John Grubb

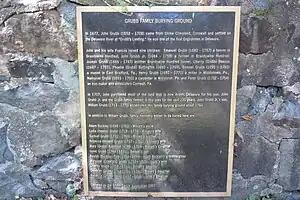
In 2002, the Grubb Family Association placed a plaque at the Grubb Burying Ground in Arden Delaware.

By the time John moved to Naaman's Creek, he was married to his wife, Frances. They had nine children: Emanuel Grubb (1682–1767), John Grubb (1684–1758), Joseph Grubb (c1684 - 1747), Charity Beeson (1687–1761), Phebe Buffington (c1690 - 1769), Samuel Grubb (c1691 - 1760), Henry Grubb (c1692 - 1770), Nathaniel Grubb (c1693 - 1760) and Peter Grubb (1702–1754). Emanuel Grubb's obituary in Penn's Gazette eighty-six years later reported that his parents lived in a cave along the banks of the Delaware River until John finished their house, and that Emanuel was born in this cave. The story also claims that Emanuel was the first child of English parents born in Delaware. However, Gilbert Cope indicates that at least six children of English parents were born in the area before Emanuel. The story about the cave seems improbable because John already lived on the Naaman's Creek tract for a year or so by the time Emanuel was born.